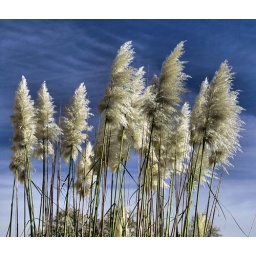
Taken one afternoon in a neighbour's garden. I was struck by the contrast between sky and grass